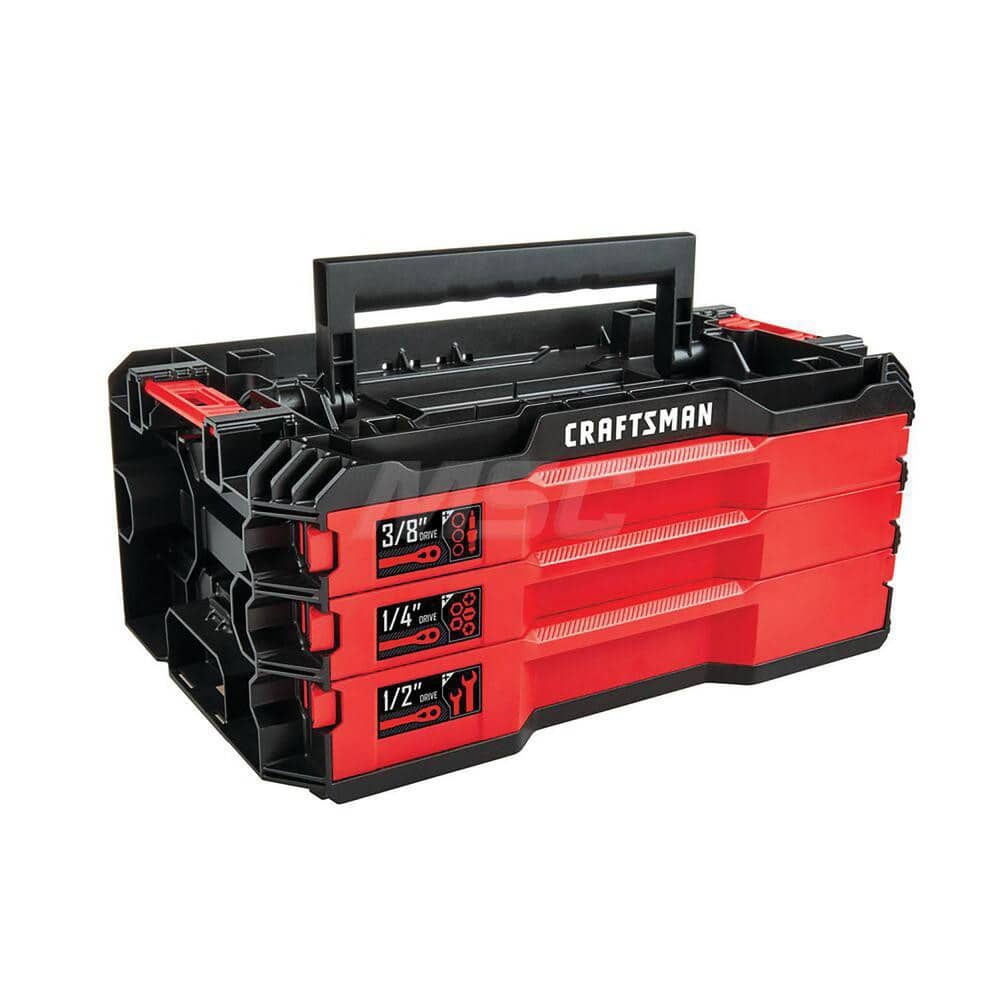
Combination Hand Tool Set: 1/4 to 3/8″ Drive
Brand: Craftsman
Item #: 23174501 Brand: Craftsman Model #: CMMT99206 Product Specifications Tool Type Mechanic's Tool Set Tool Finish Polished Chrome Drive Size 1/4 - 3/8 Contents 3/8-in; Standard & Deep 6-Point Sockets 111X; Nut Bits 16X; Ratchet Accessories 8X; Combination Wrenches 14X; Specialty Bits 33X; 1/2-in 3X; Magnetic Nut Driver; Hex Keys 28X; 3/8 in Drive Spark Plug Sockets 2X; Drive Ratchets: 1/4-in. Style Mechanics Tool Set
Category: Hardware > Tools > Tool Sets > Hand Tool Sets